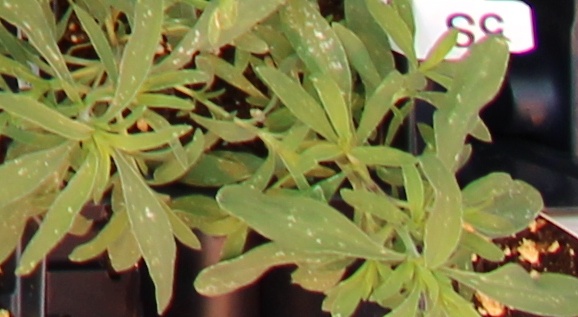
Label: Kochia